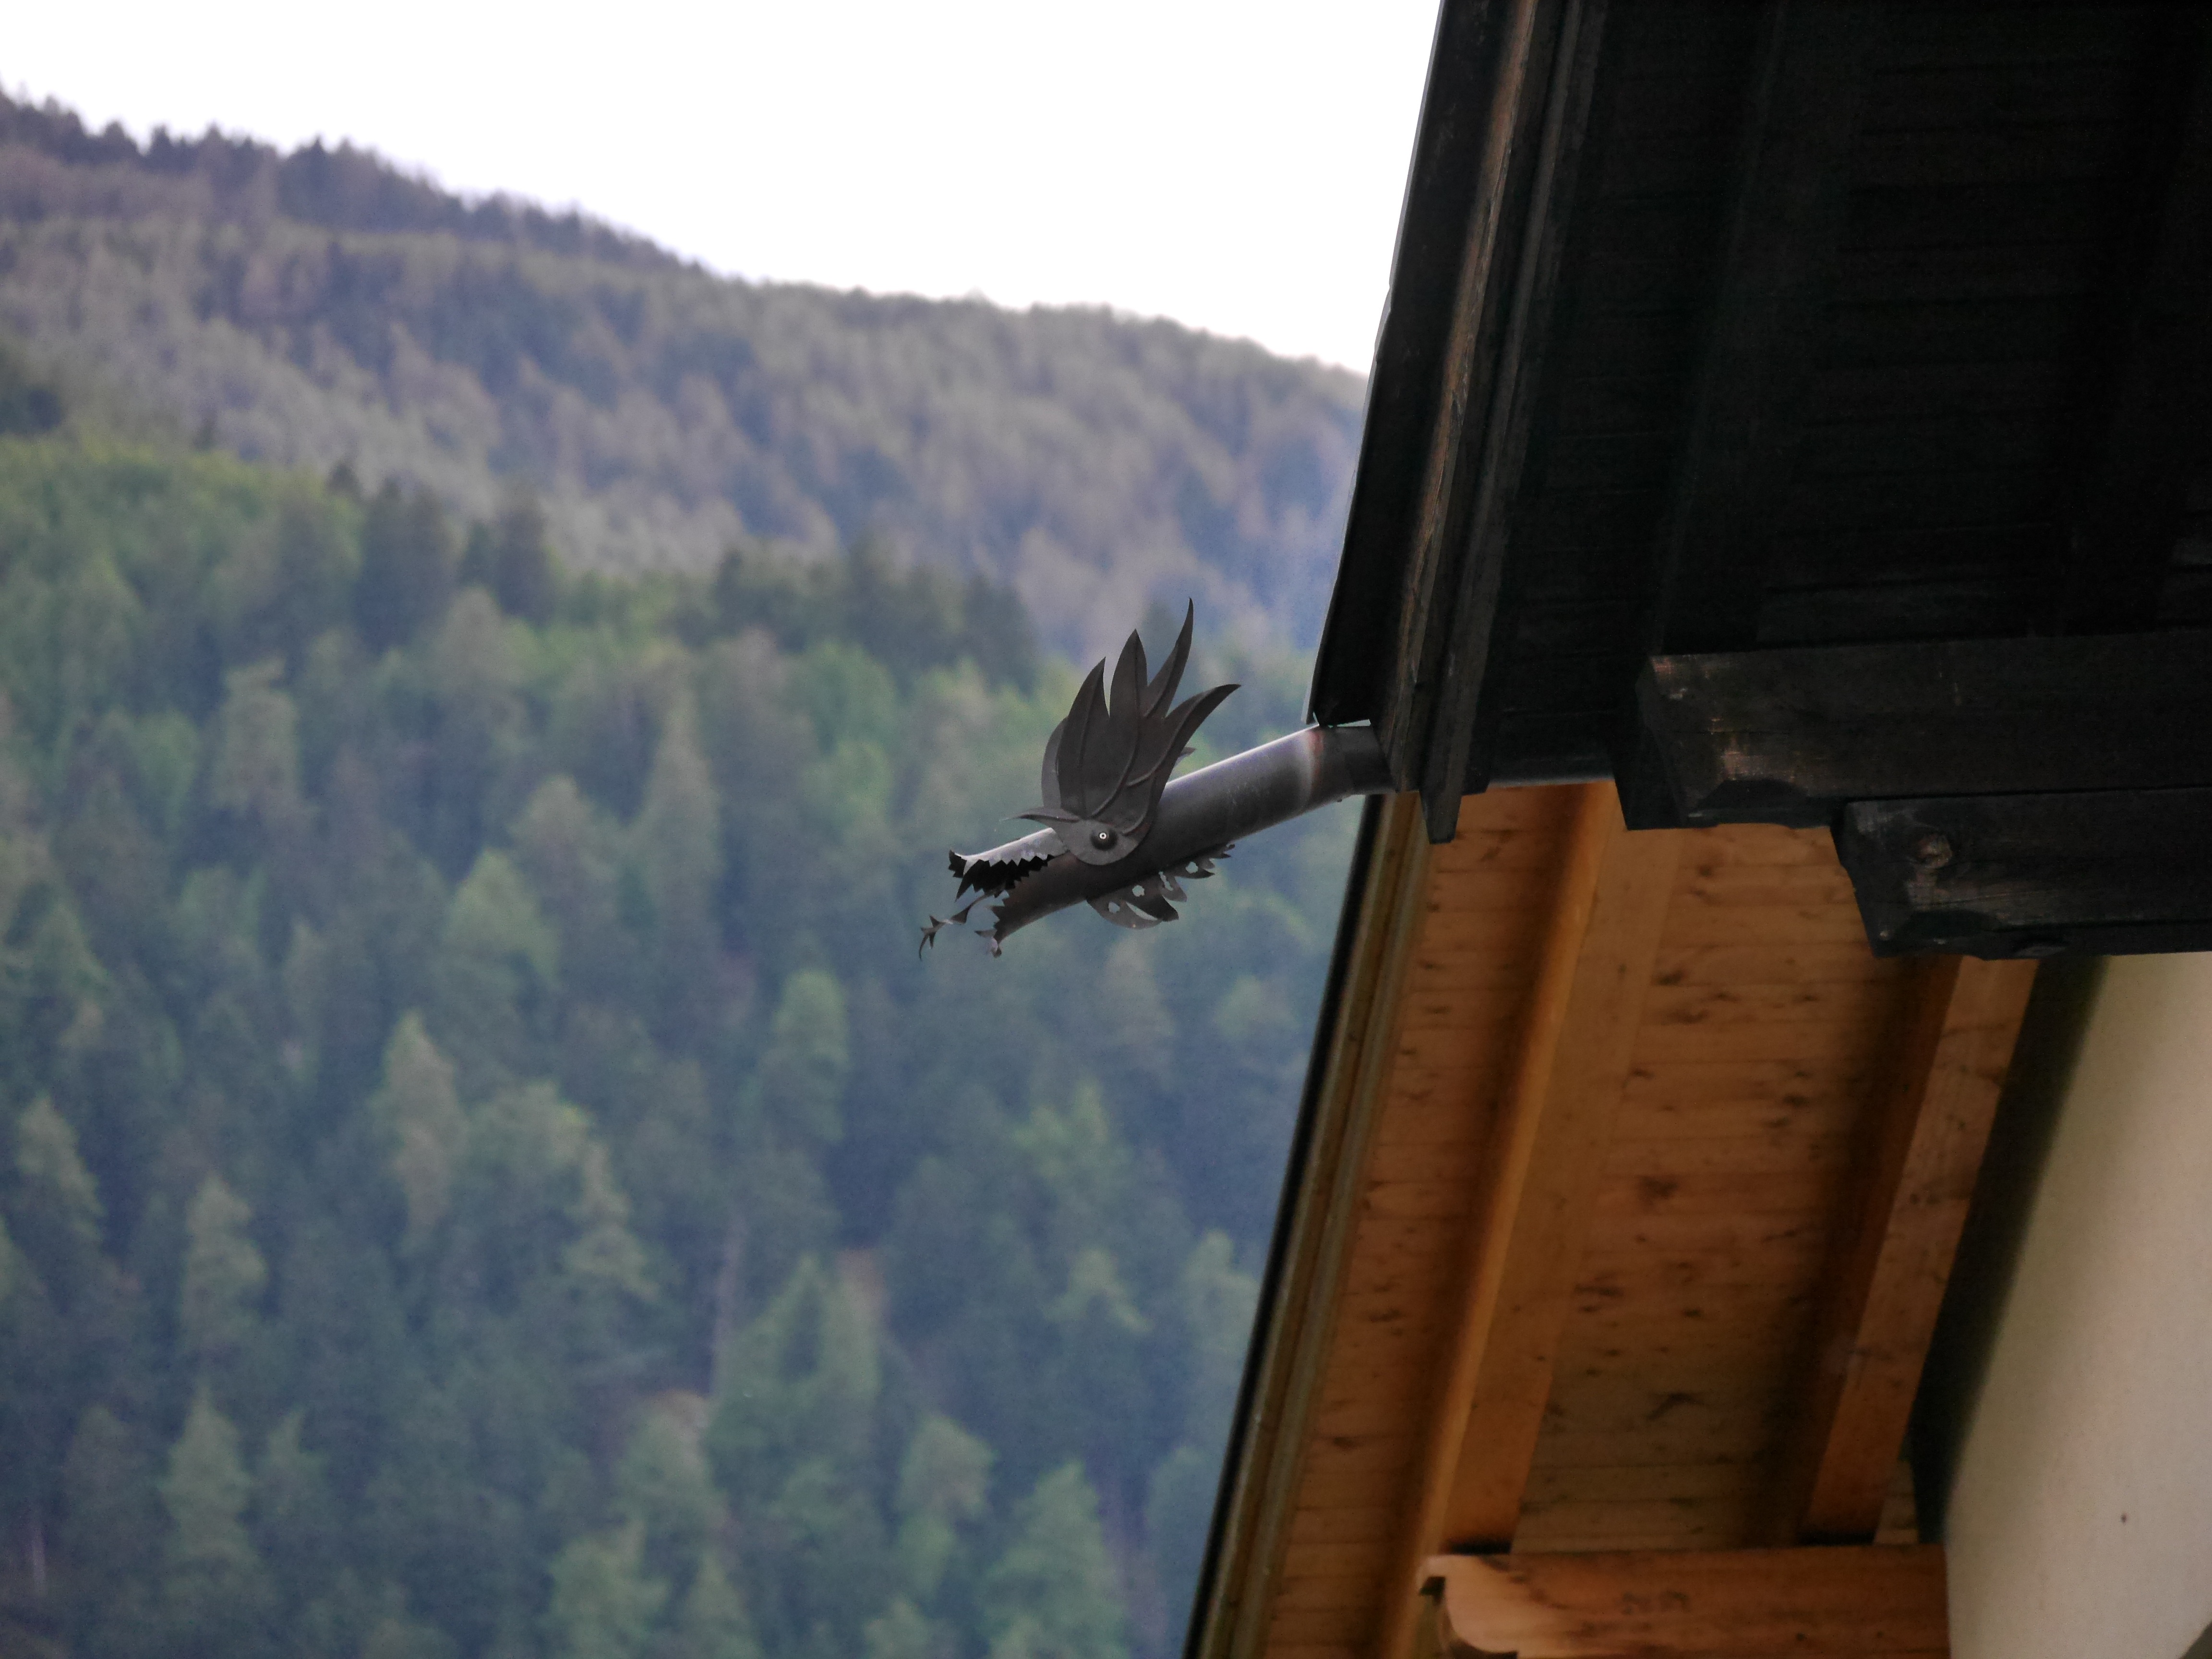
wing, flight, metal, gargoyle, decorative, screenshot, house roof, atmosphere of earth